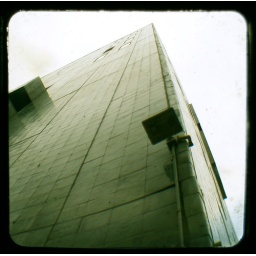
this scary apartment building on neville street is covered in dark-green bathroom or morgue-like tile, from head to toe.